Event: Nepal Earthquake
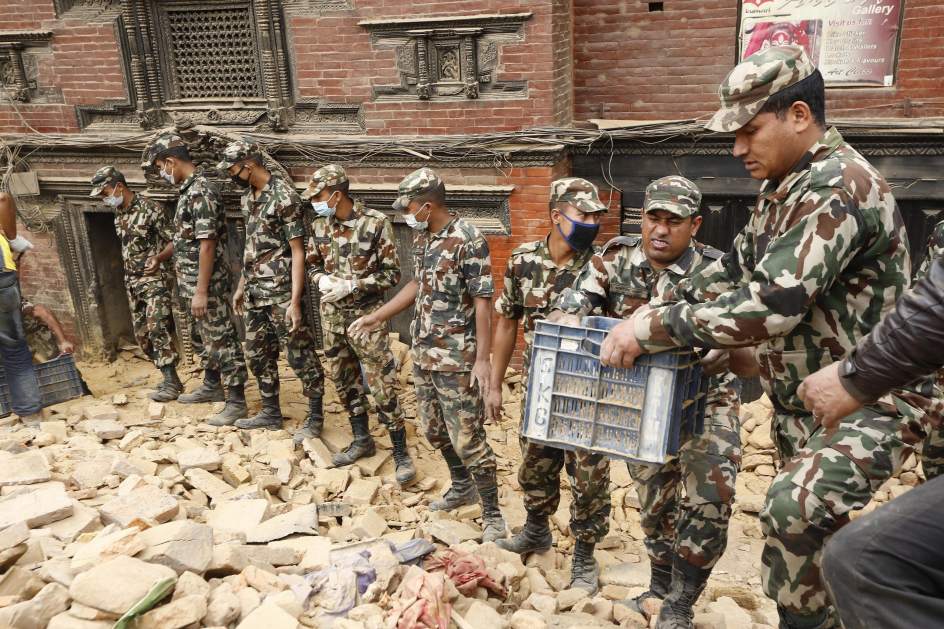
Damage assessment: damage